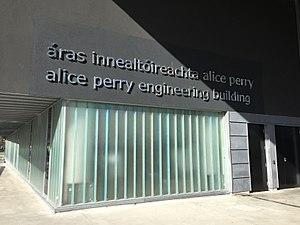
Alice Jacqueline Perry est une ingénieure et poétesse irlandaise.